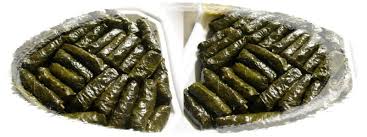
Yemek: yaprak_sarma